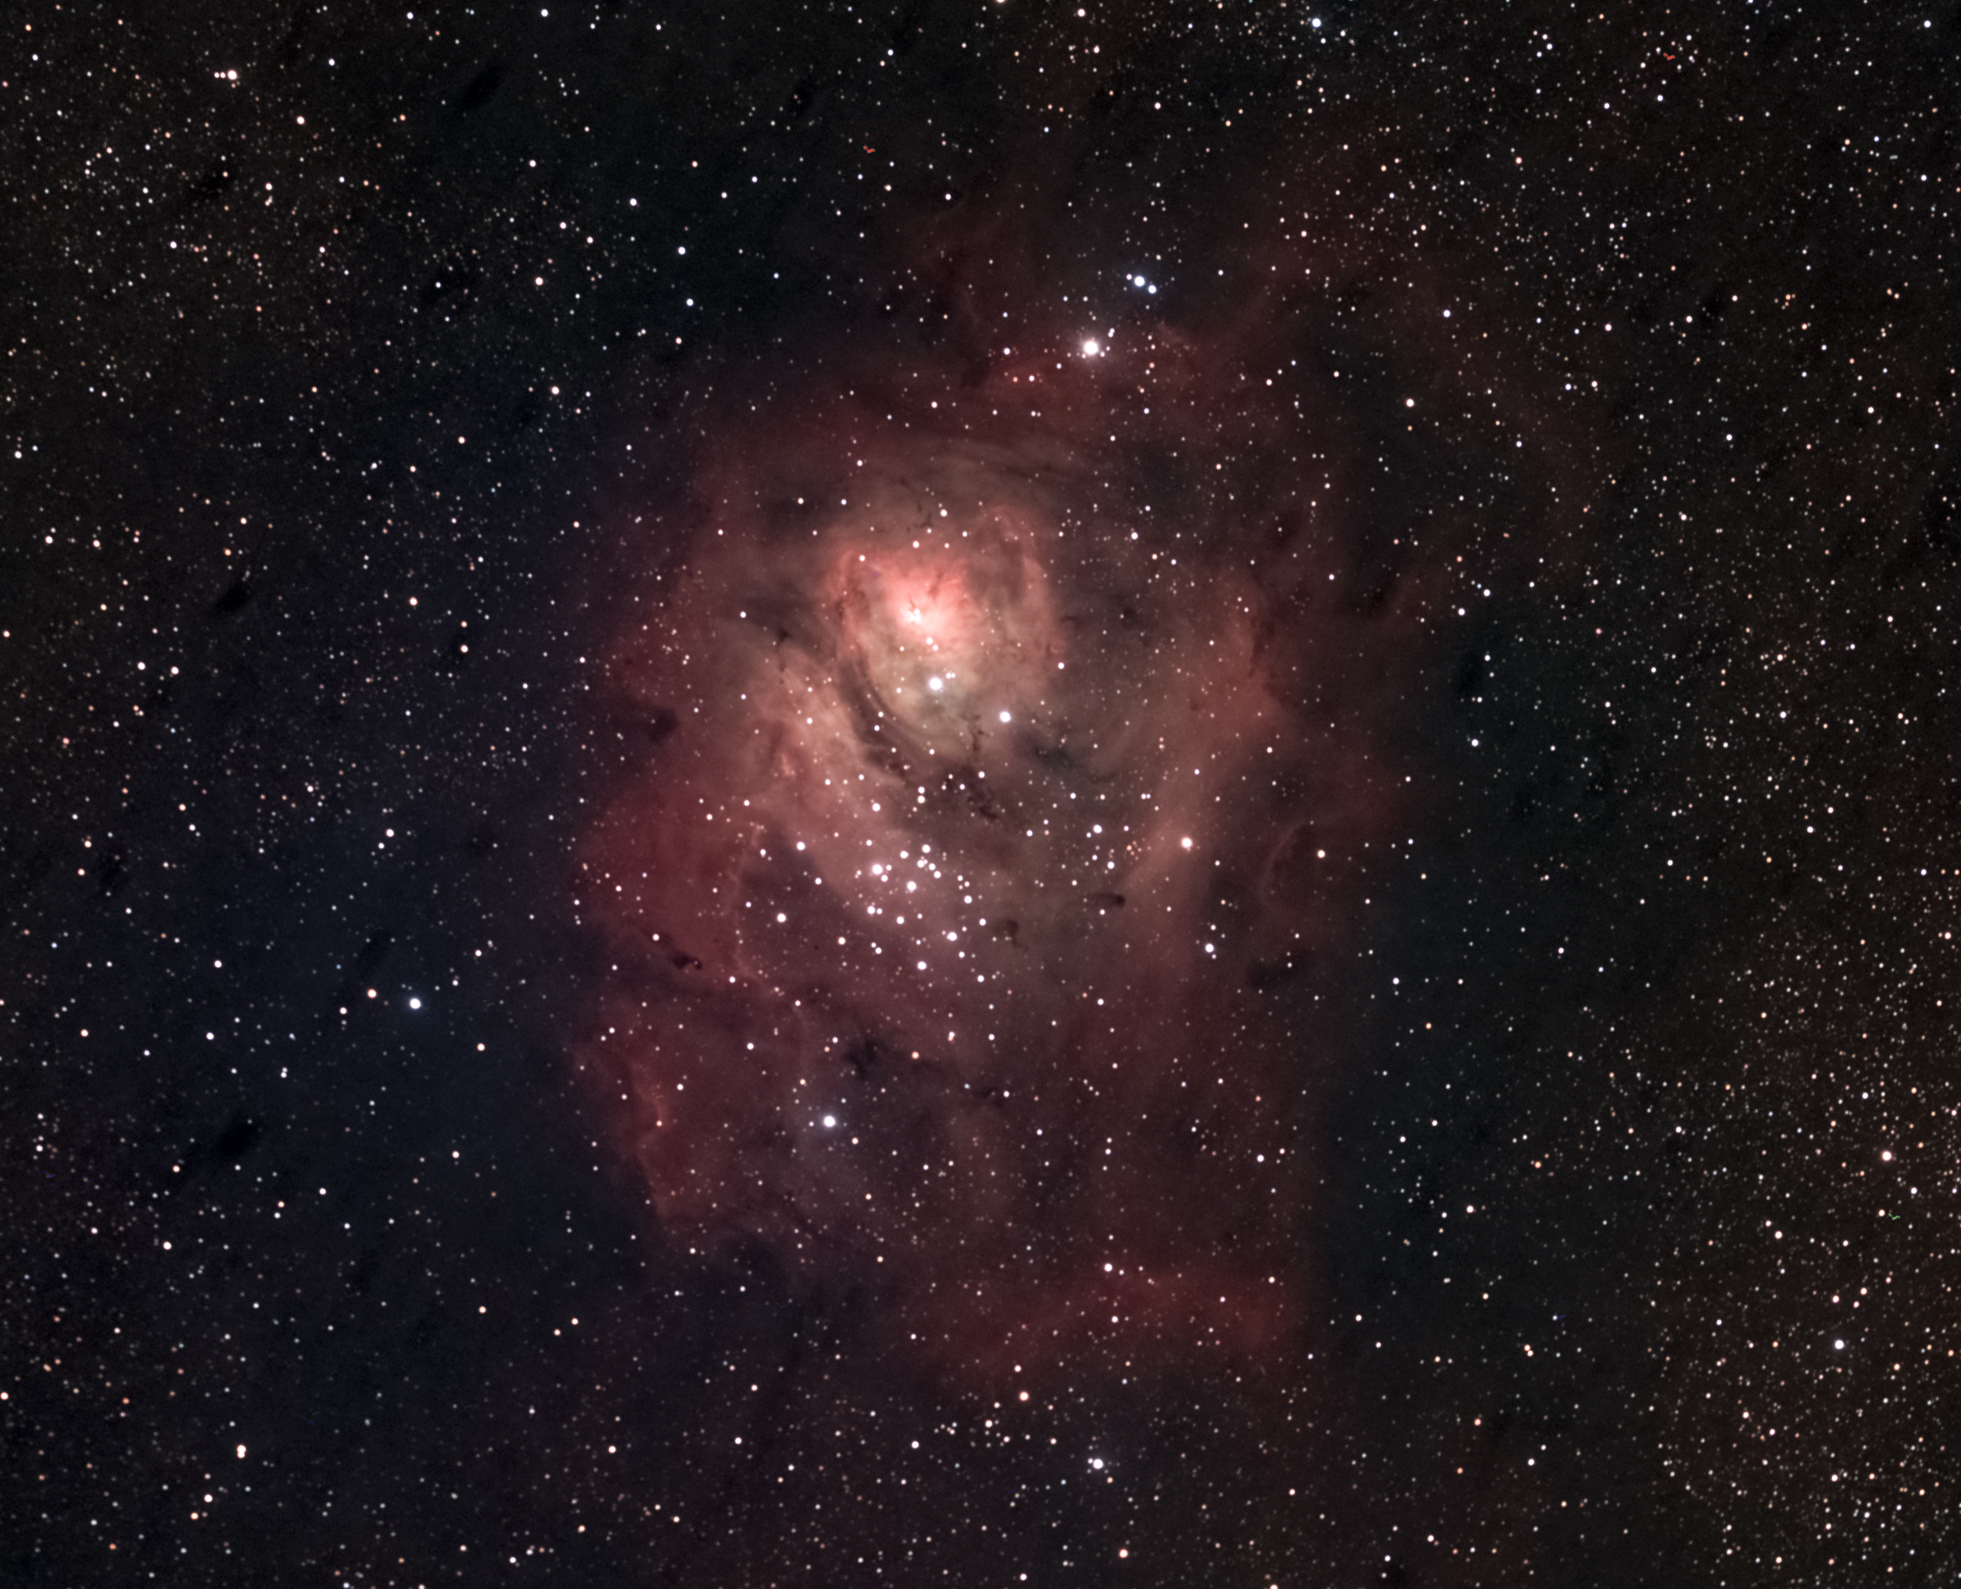
atmosphere, sky, nebula, milky way, galaxy, astronomical object, atmospheric phenomenon, star, science, constellation, midnight, space, astronomy, darkness, electric blue, celestial event, outer space, universe, art, event, night, pattern